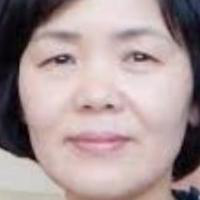
Age group: age 56-65